Object Process Methodology

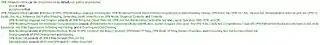
Graphical contents OPL: an example of the OPM language

Object process methodology (OPM) is a conceptual modeling language and methodology for capturing knowledge and designing systems, specified as ISO/PAS 19450. Based on a minimal universal ontology of stateful objects and processes that transform them, OPM can be used to formally specify the function, structure, and behavior of artificial and natural systems in a large variety of domains.